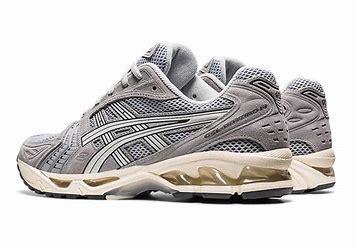
Brand: Asics
Model: Gel Kayano 14